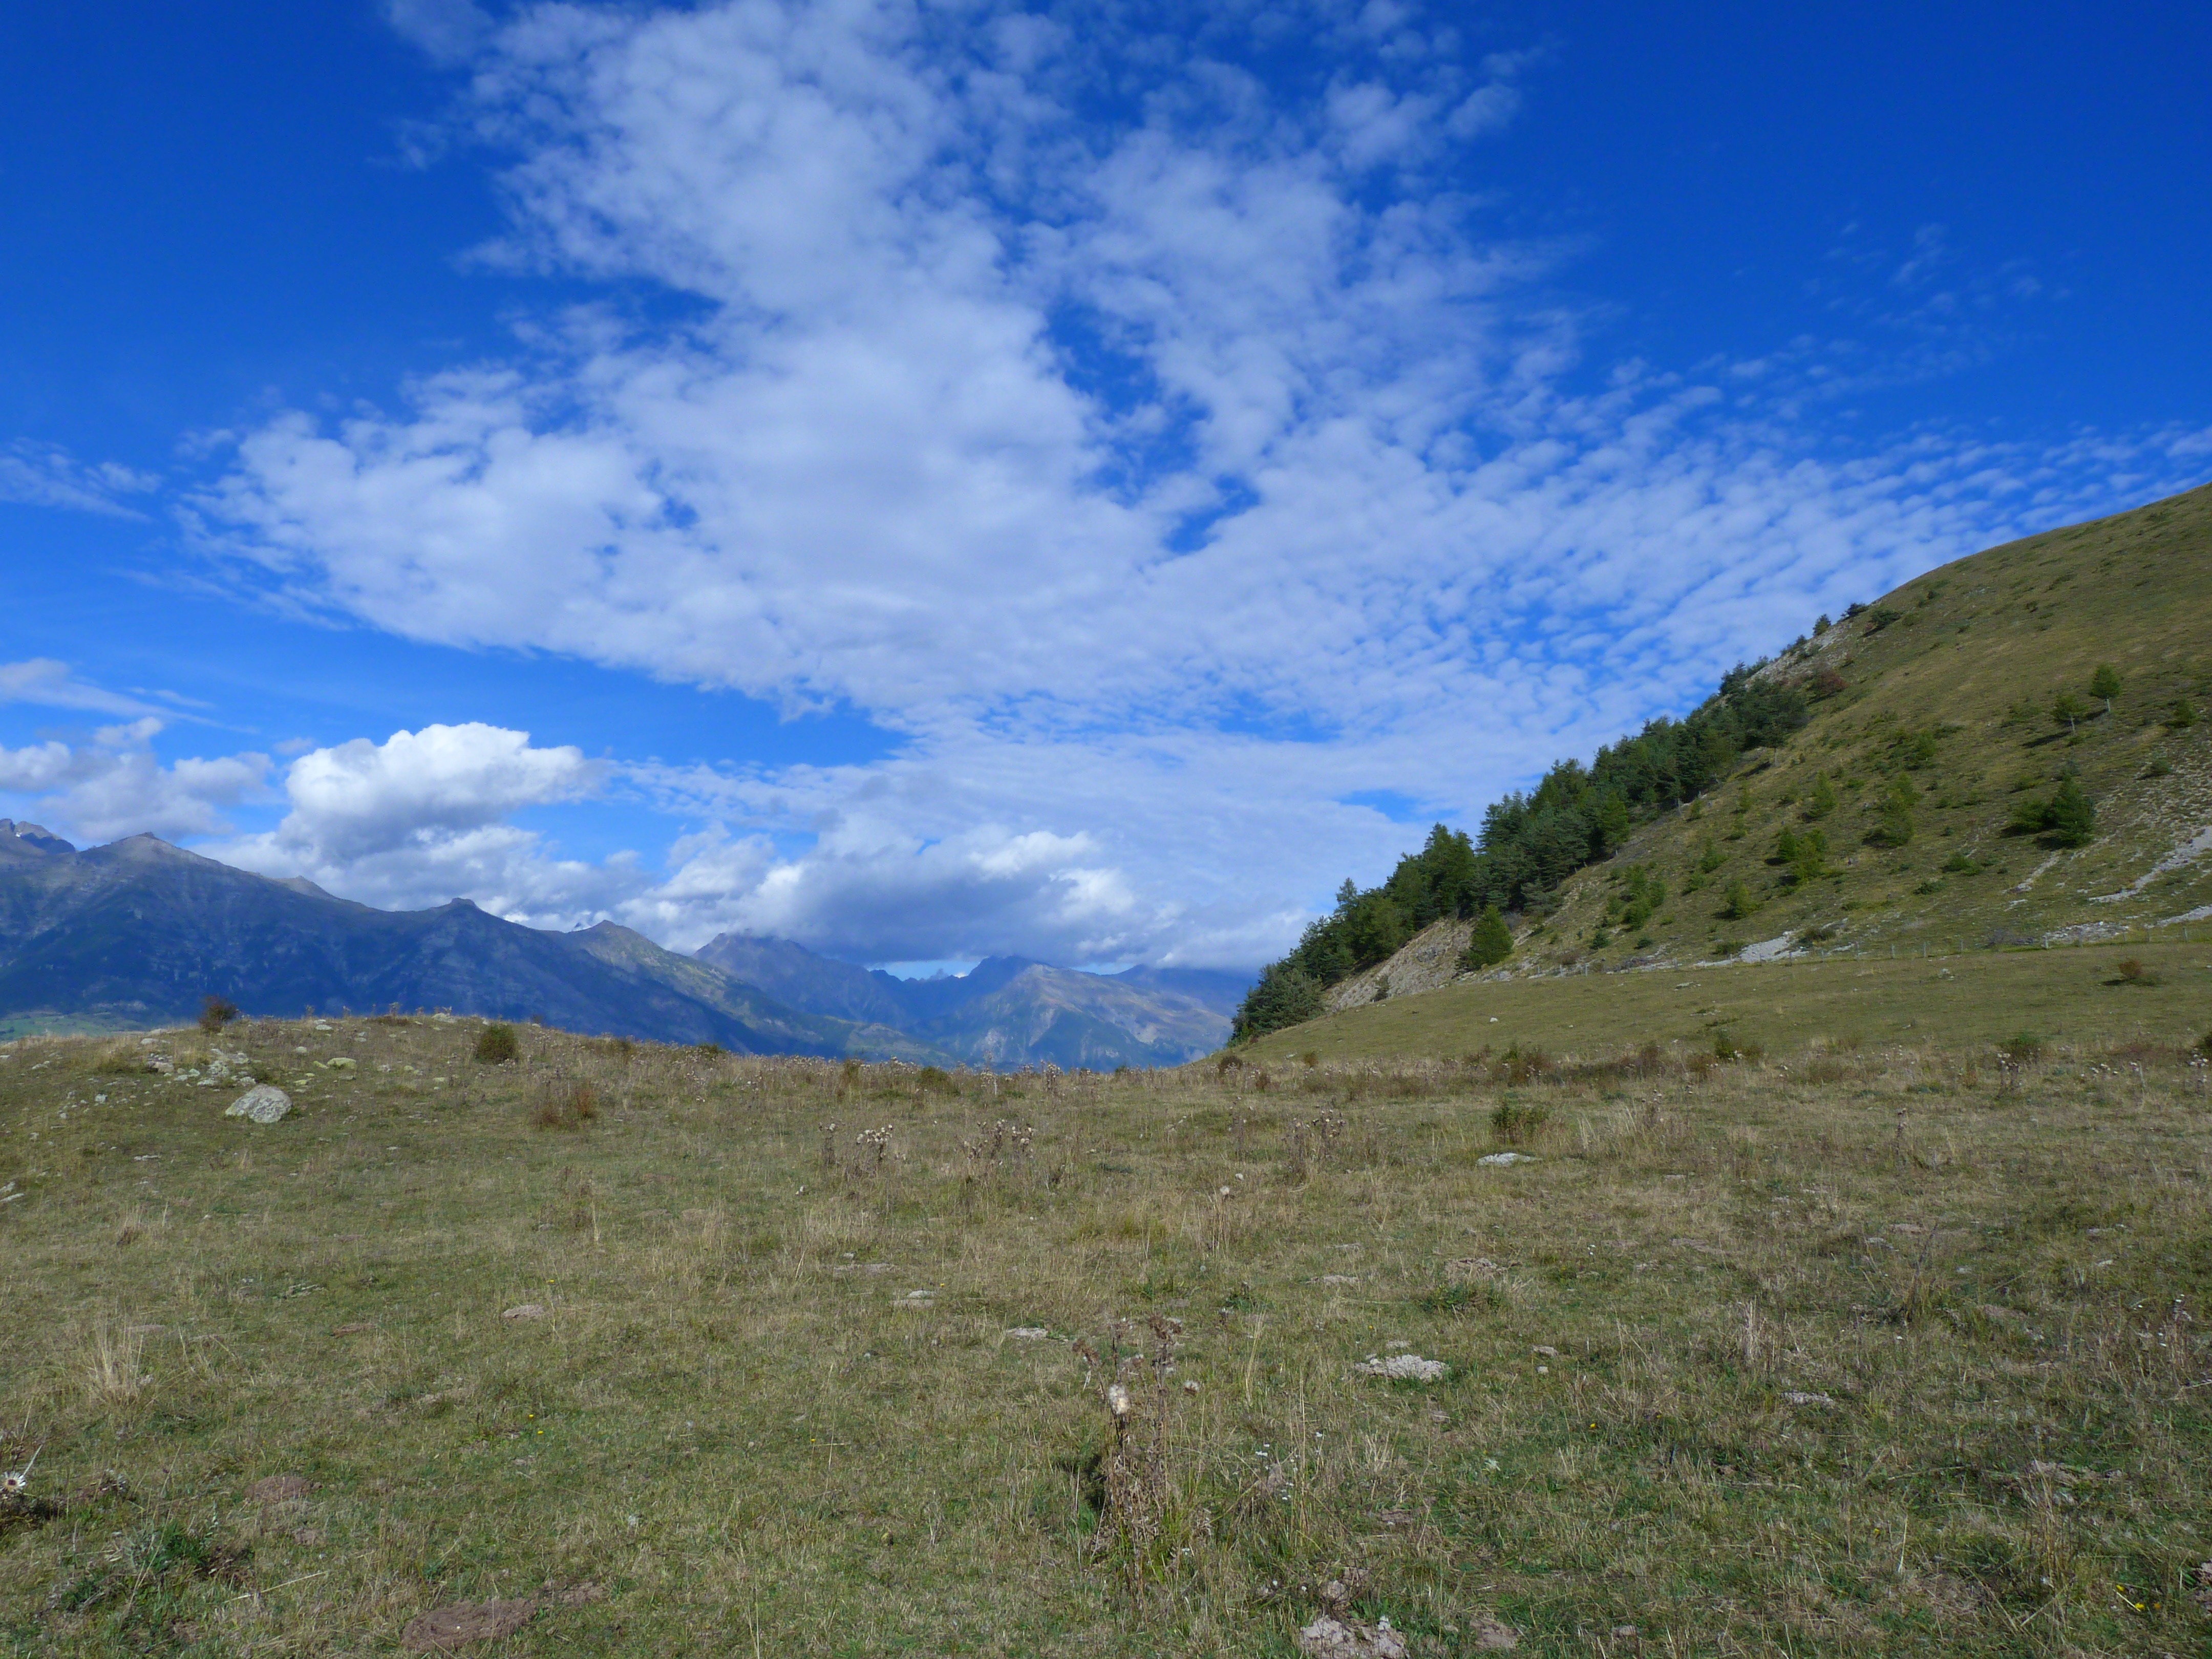
landscape, nature, grass, wilderness, mountain, cloud, sky, trail, meadow, prairie, hill, valley, mountain range, pasture, blue, highland, terrain, ridge, plain, summit, mountains, alps, grassland, plateau, fell, loch, ecosystem, steppe, landform, mountain pass, geographical feature, mountainous landforms